Genocide of indigenous peoples

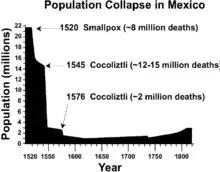
Graph of population decline in central Mexico caused by successive epidemics

In 1835, the government of the Mexican state of Sonora put a bounty on the Apache which, over time, evolved into a payment by the government of 100 pesos for each scalp of a male 14 or more years old. In 1837, the Mexican state of Chihuahua also offered a bounty on Apache scalps, 100 pesos per warrior, 50 pesos per woman, and 25 pesos per child.